Robert W. Schroeder III

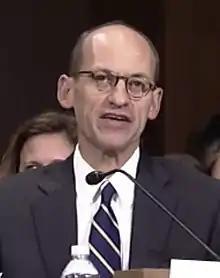
Schroeder in 2014

Robert William Schroeder III (born June 1, 1966) is a United States district judge of the United States District Court for the Eastern District of Texas.